Paddy's Market

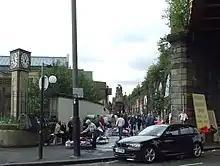
Paddy's Market in 2008 – from <a href="https%3A//www.geograph.org.uk/photo/938244">geograph.org.uk

Paddy's Market was a historic market on Shipbank Lane in Glasgow, Scotland. It had been in existence at a variety of locations throughout the city for almost 200 years. It was mentioned in newspapers in Britain and Australia in 1849, when a gust of wind blew away clothes at the market.